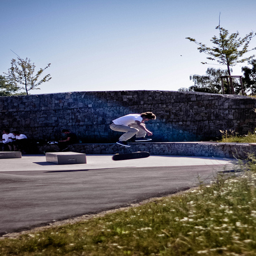
A man flips a skateboard as a trick.
a man jumping his skateboard on some concrete outside.
A man jumping off a skateboard while his friends watch.
A man performing a trick with his skateboard.
A young man is on his skateboard, trying to pull off a trick.